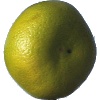
Label: pomelo_sweetie